Robert John Hibbs

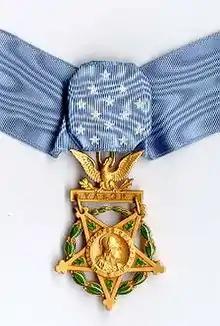
Army Medal of Honor

Robert John Hibbs (April 21, 1943 – March 5, 1966) was a United States Army officer who graduated from the University of Northern Iowa and was a recipient of the United States military's highest decoration—the Medal of Honor—for his actions in the Vietnam War.